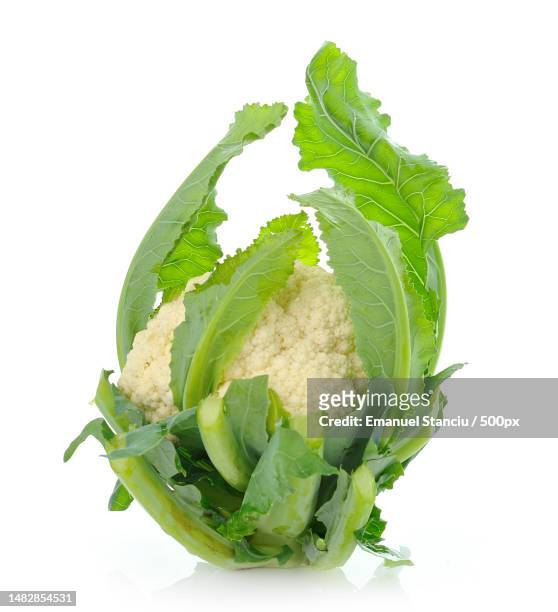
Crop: unknown
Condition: cauliflower